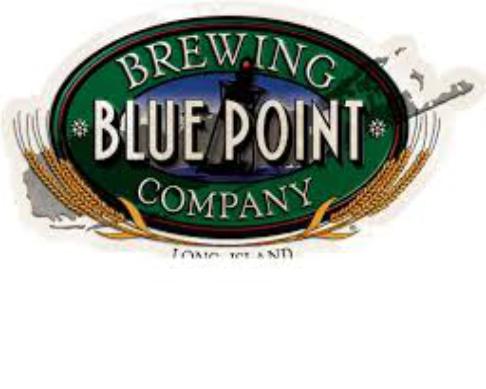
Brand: Blue Point
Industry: Others